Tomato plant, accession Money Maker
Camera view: horizontal (90 deg, fisheye); turntable rotation: 180 degrees
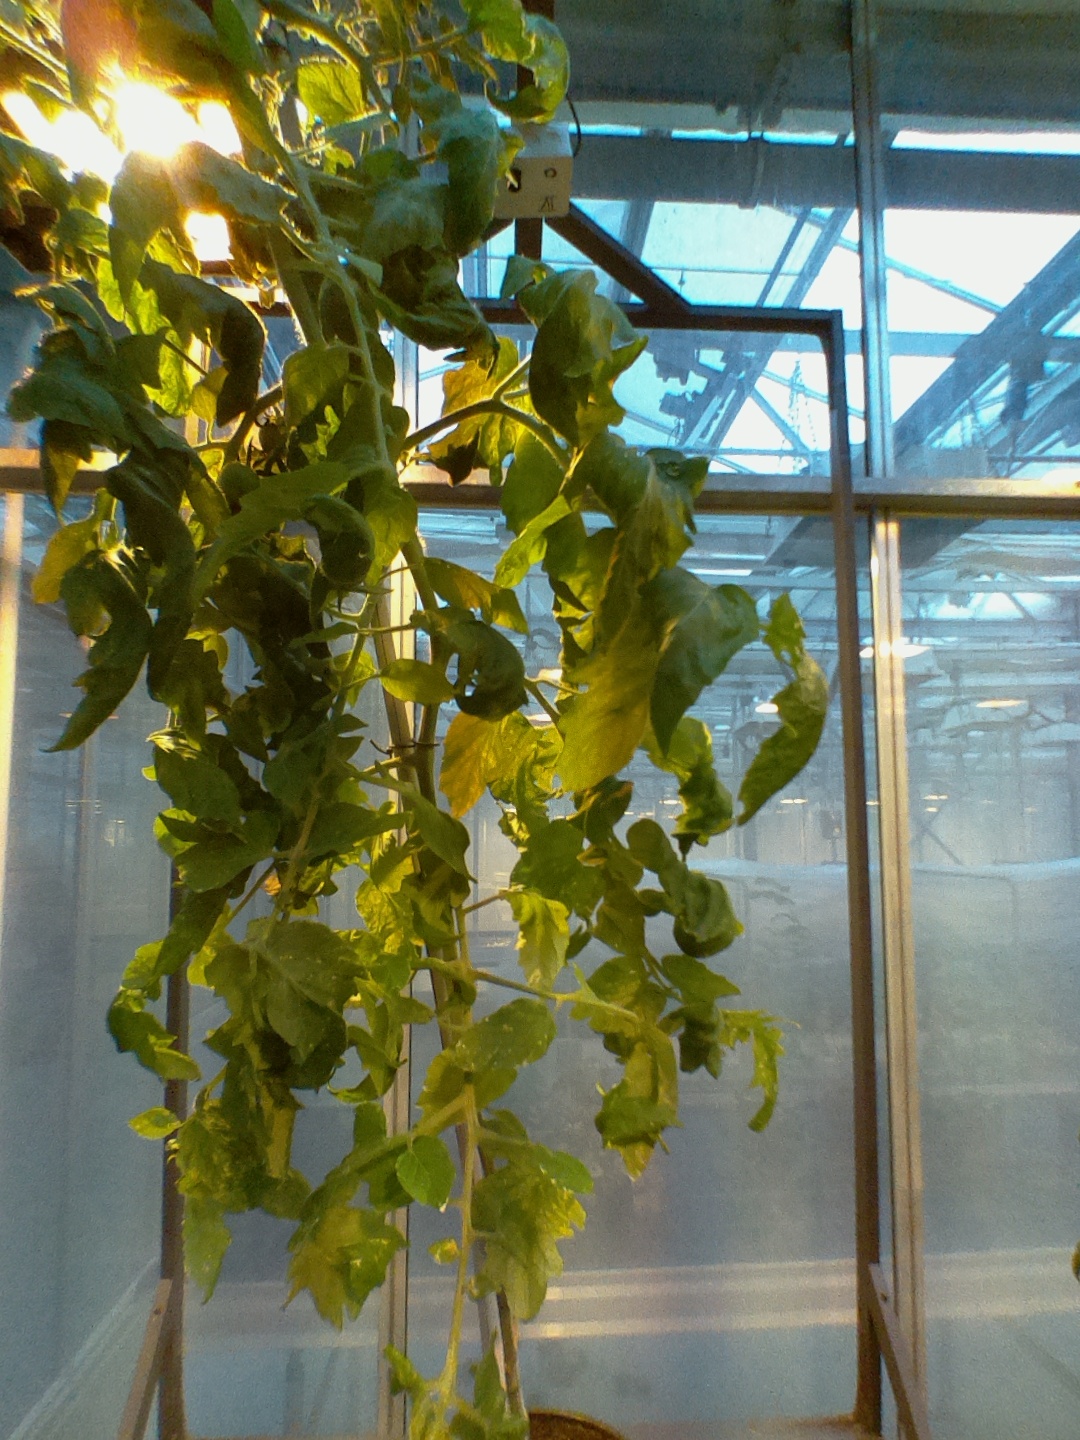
BBCH growth stage 73: 30%-40% of final fruit size